Anandha Kannan

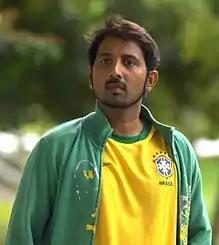

Anandha Kannan (23 March 1974 – 16 August 2021) was an Indian Singaporean actor and television host, popularly known for his theatre works and shows broadcast in Singapore and Sun Network.